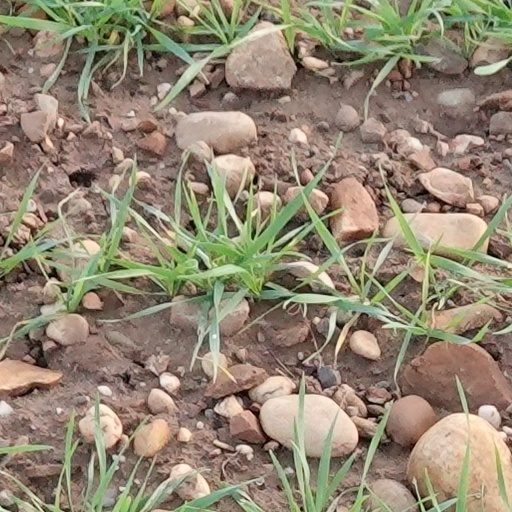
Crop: wheat